HIV vaccine development

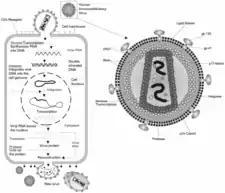
HIV structure cycle

The epitopes of the viral envelope are more variable than those of many other viruses. Furthermore, the functionally important epitopes of the gp120 protein are masked by glycosylation, trimerisation and receptor-induced conformational changes making it difficult to block with neutralizing antibodies.